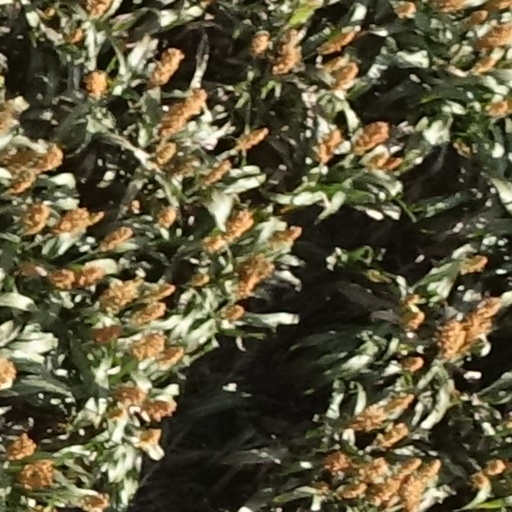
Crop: sorghum